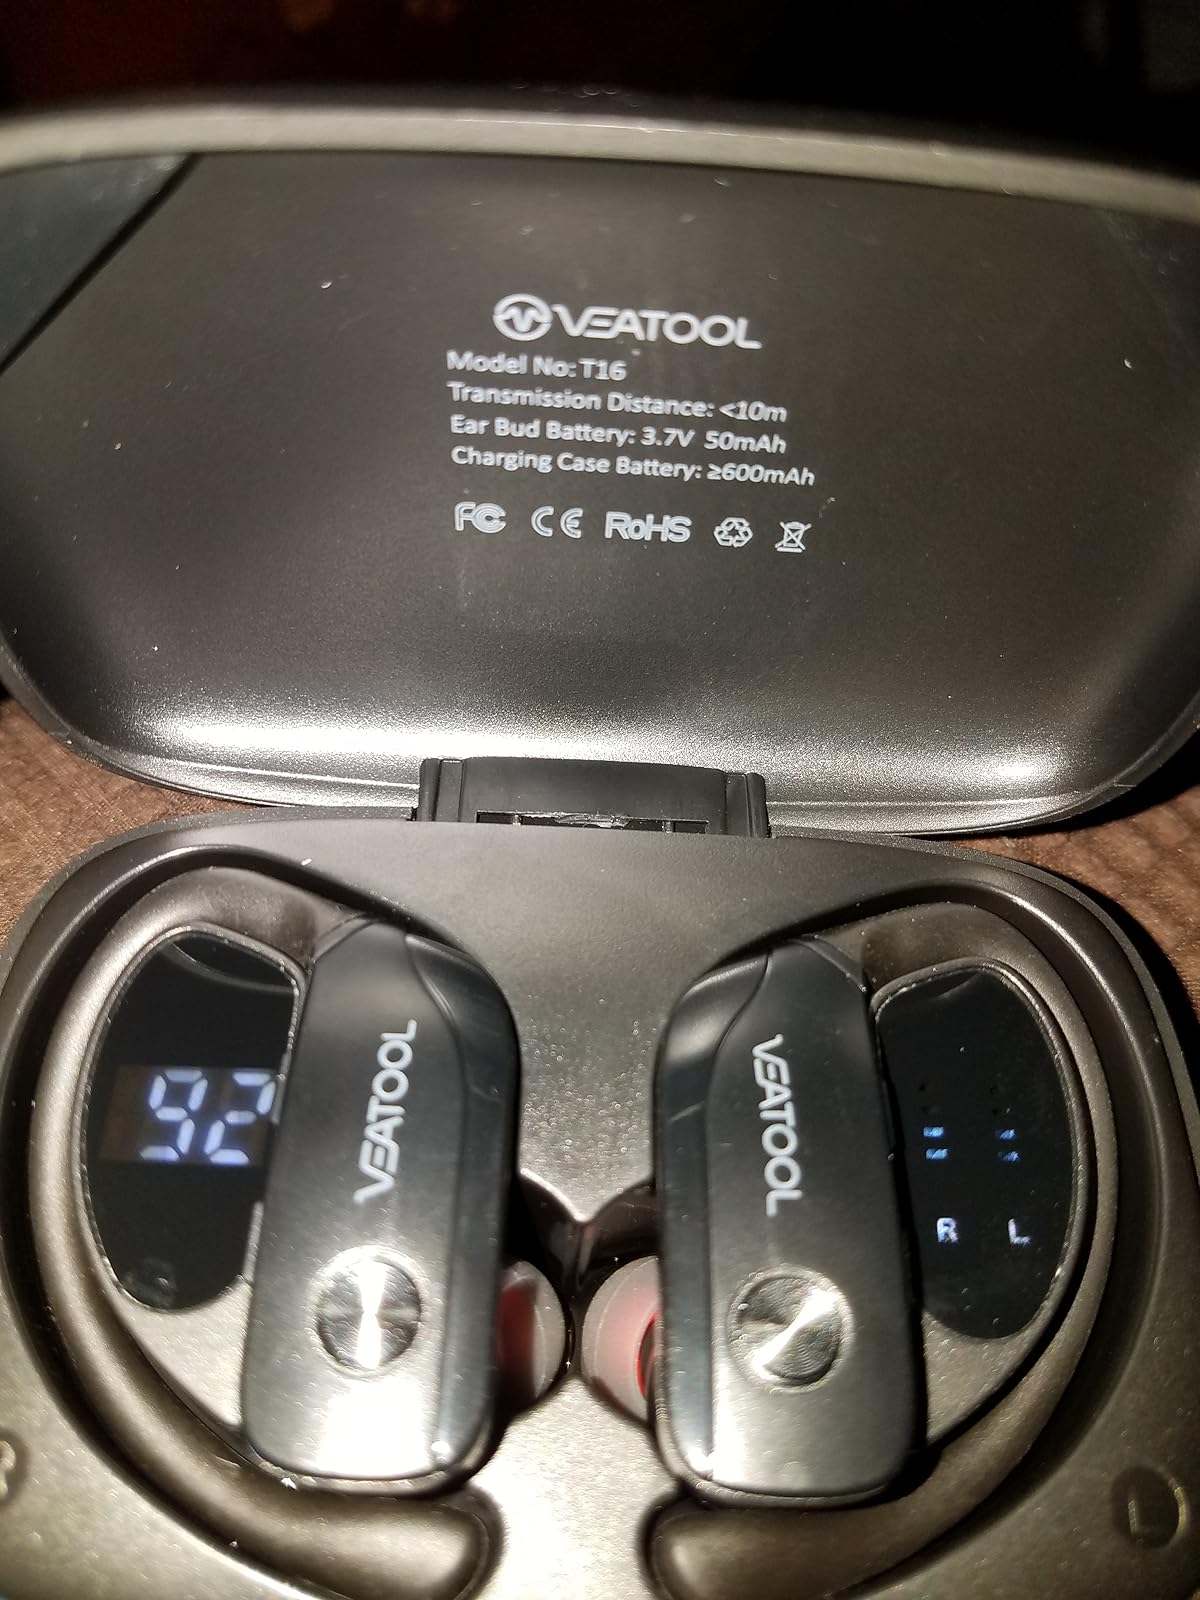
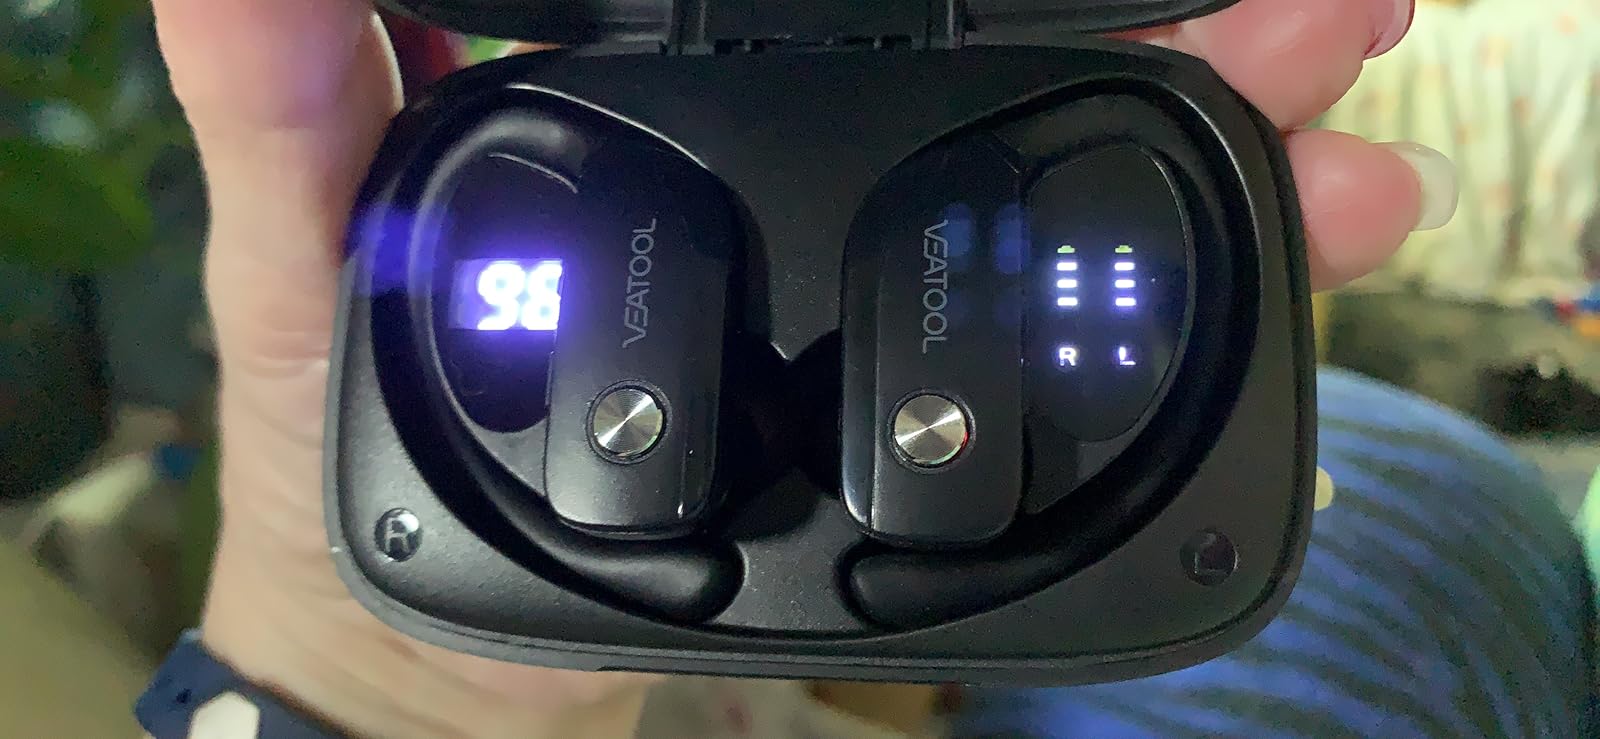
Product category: earbuds
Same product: yes